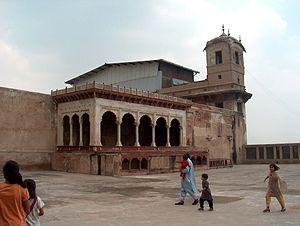
Le Pendjab ou Panjab ou Pandjab est une région du sous-continent indien comprenant une grande partie de l'est du Pakistan et du nord-ouest de l'Inde.